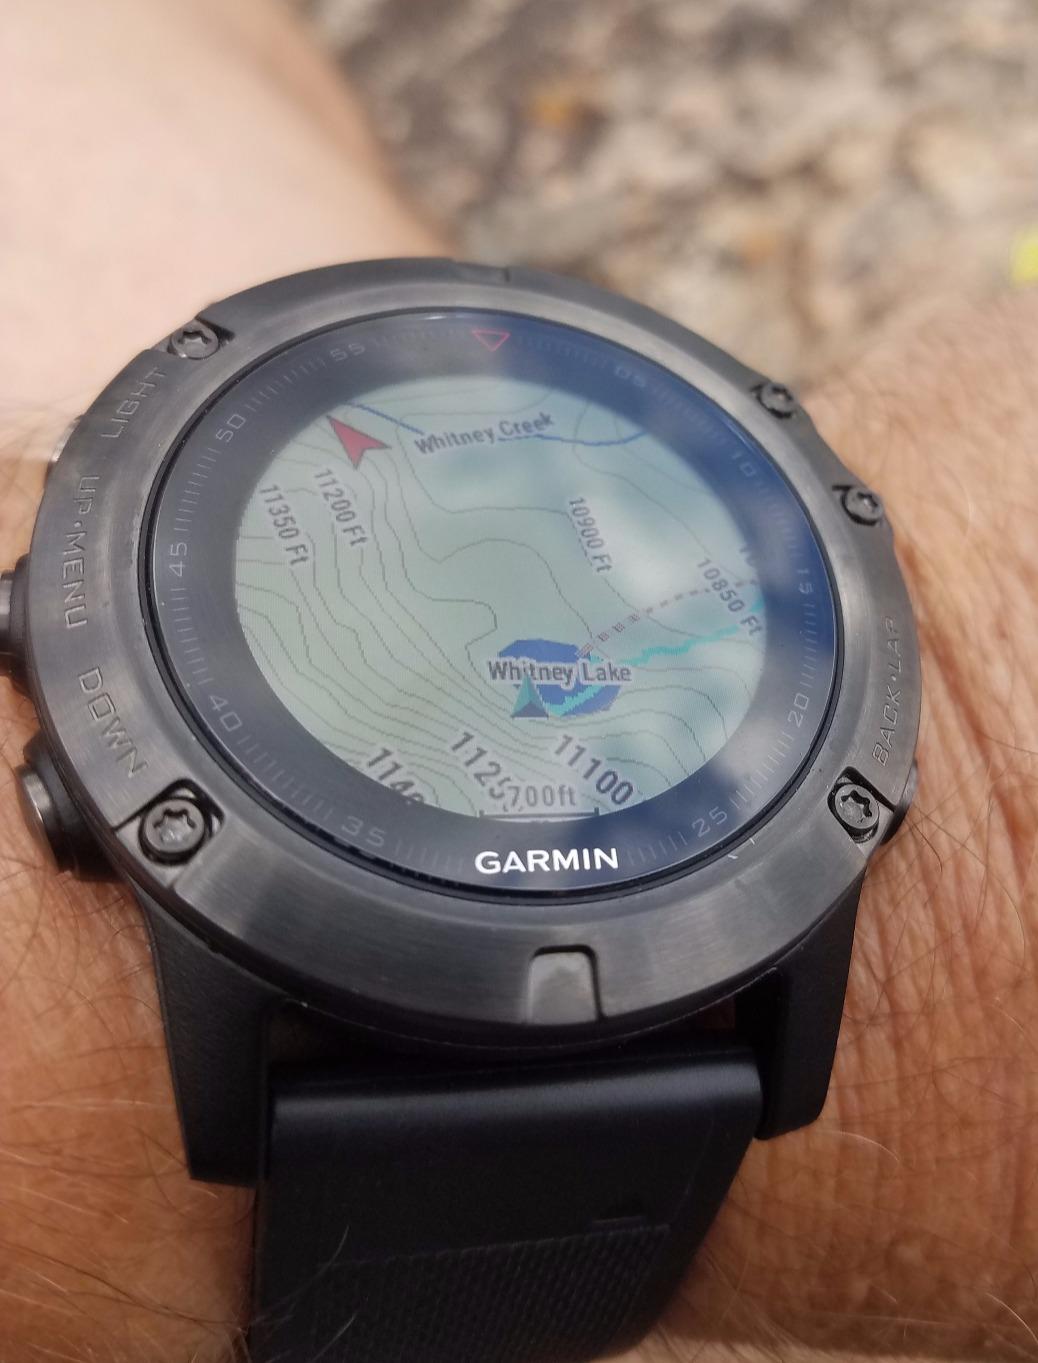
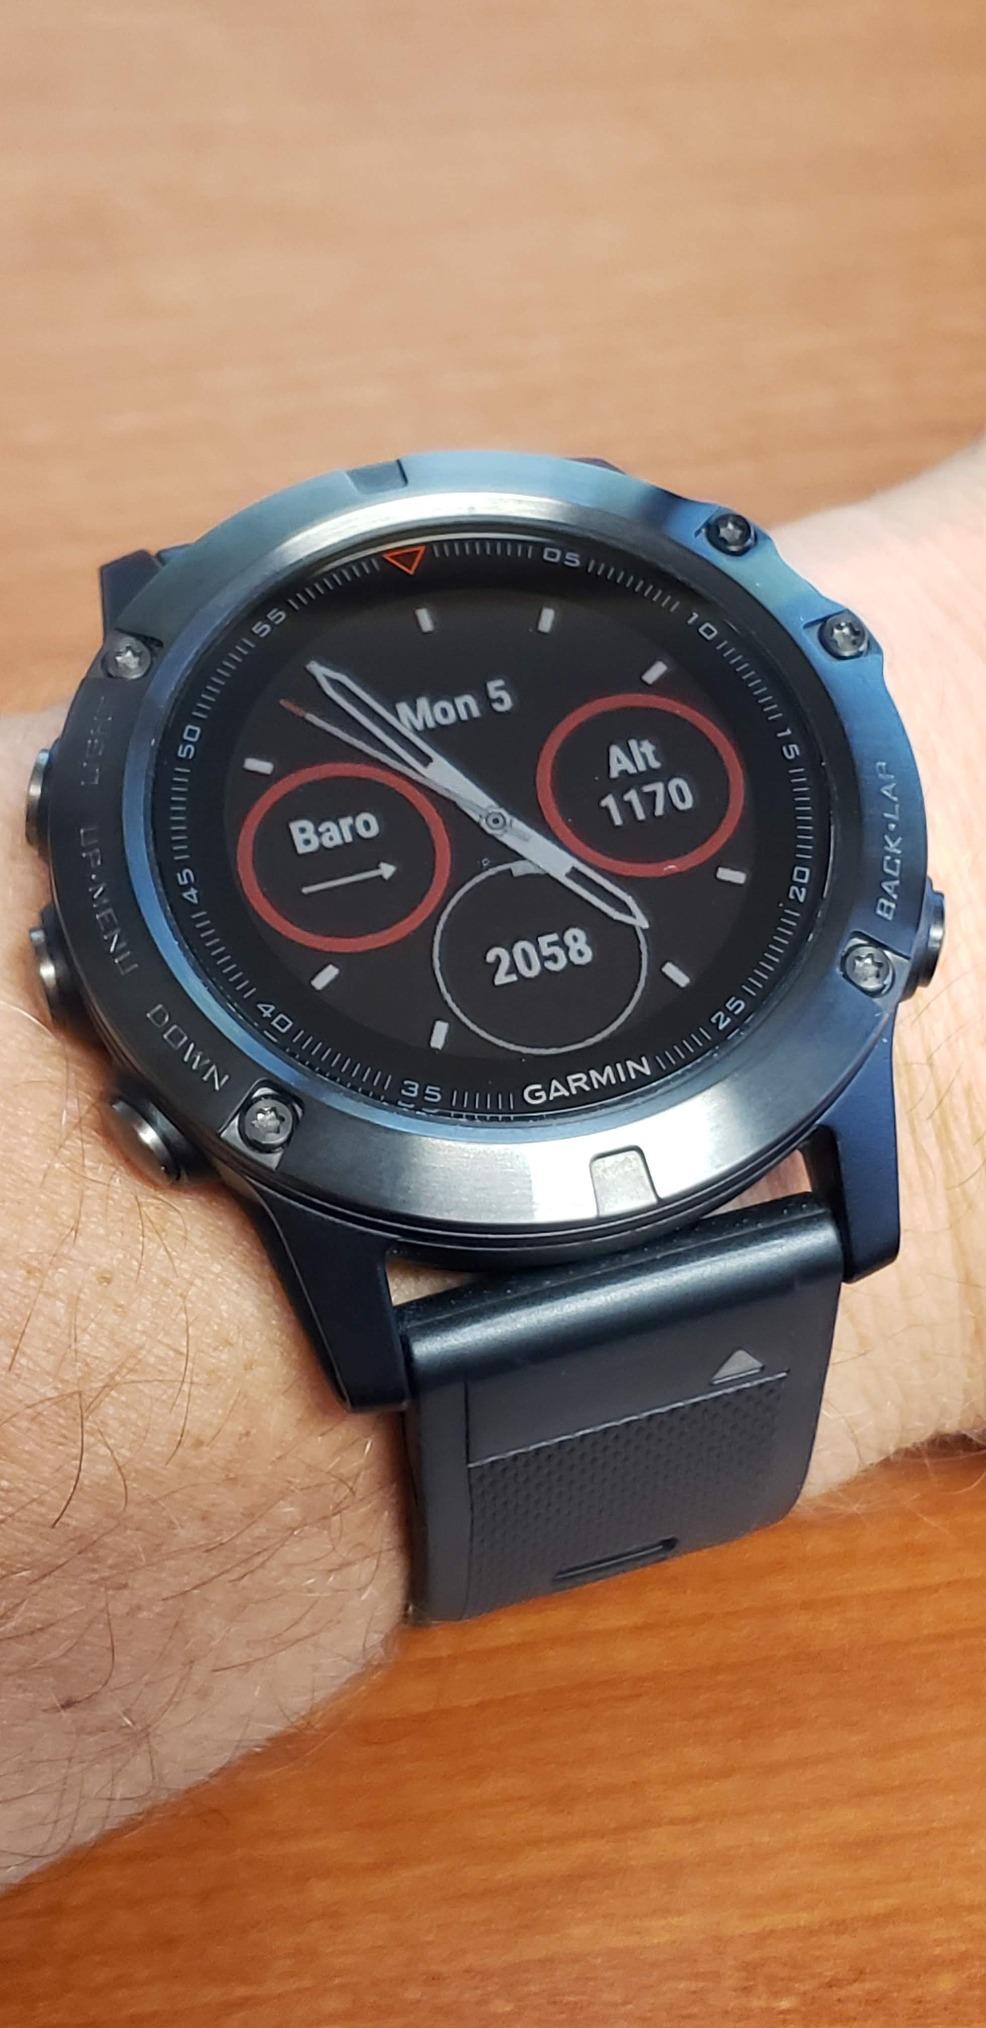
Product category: smartwatch
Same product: yes